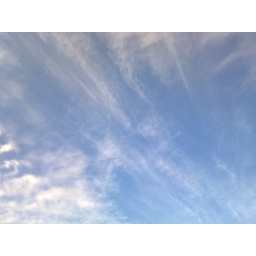
Cloudy in an otherwise blue sky